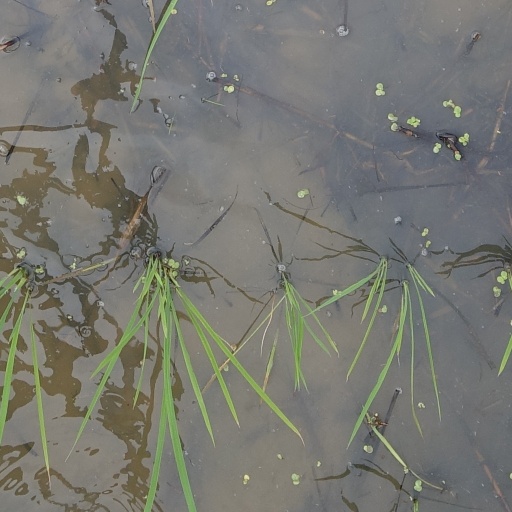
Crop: rice